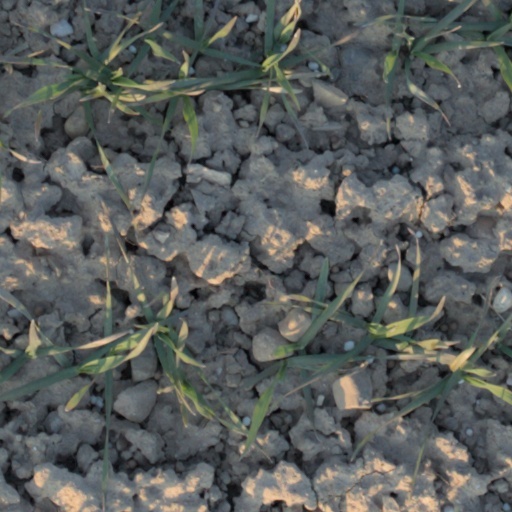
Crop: wheat